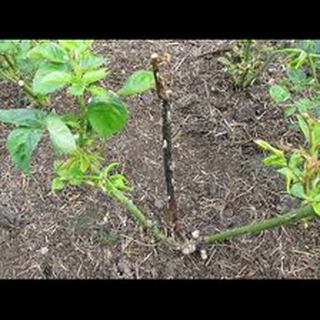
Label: wheat_common_root_rot